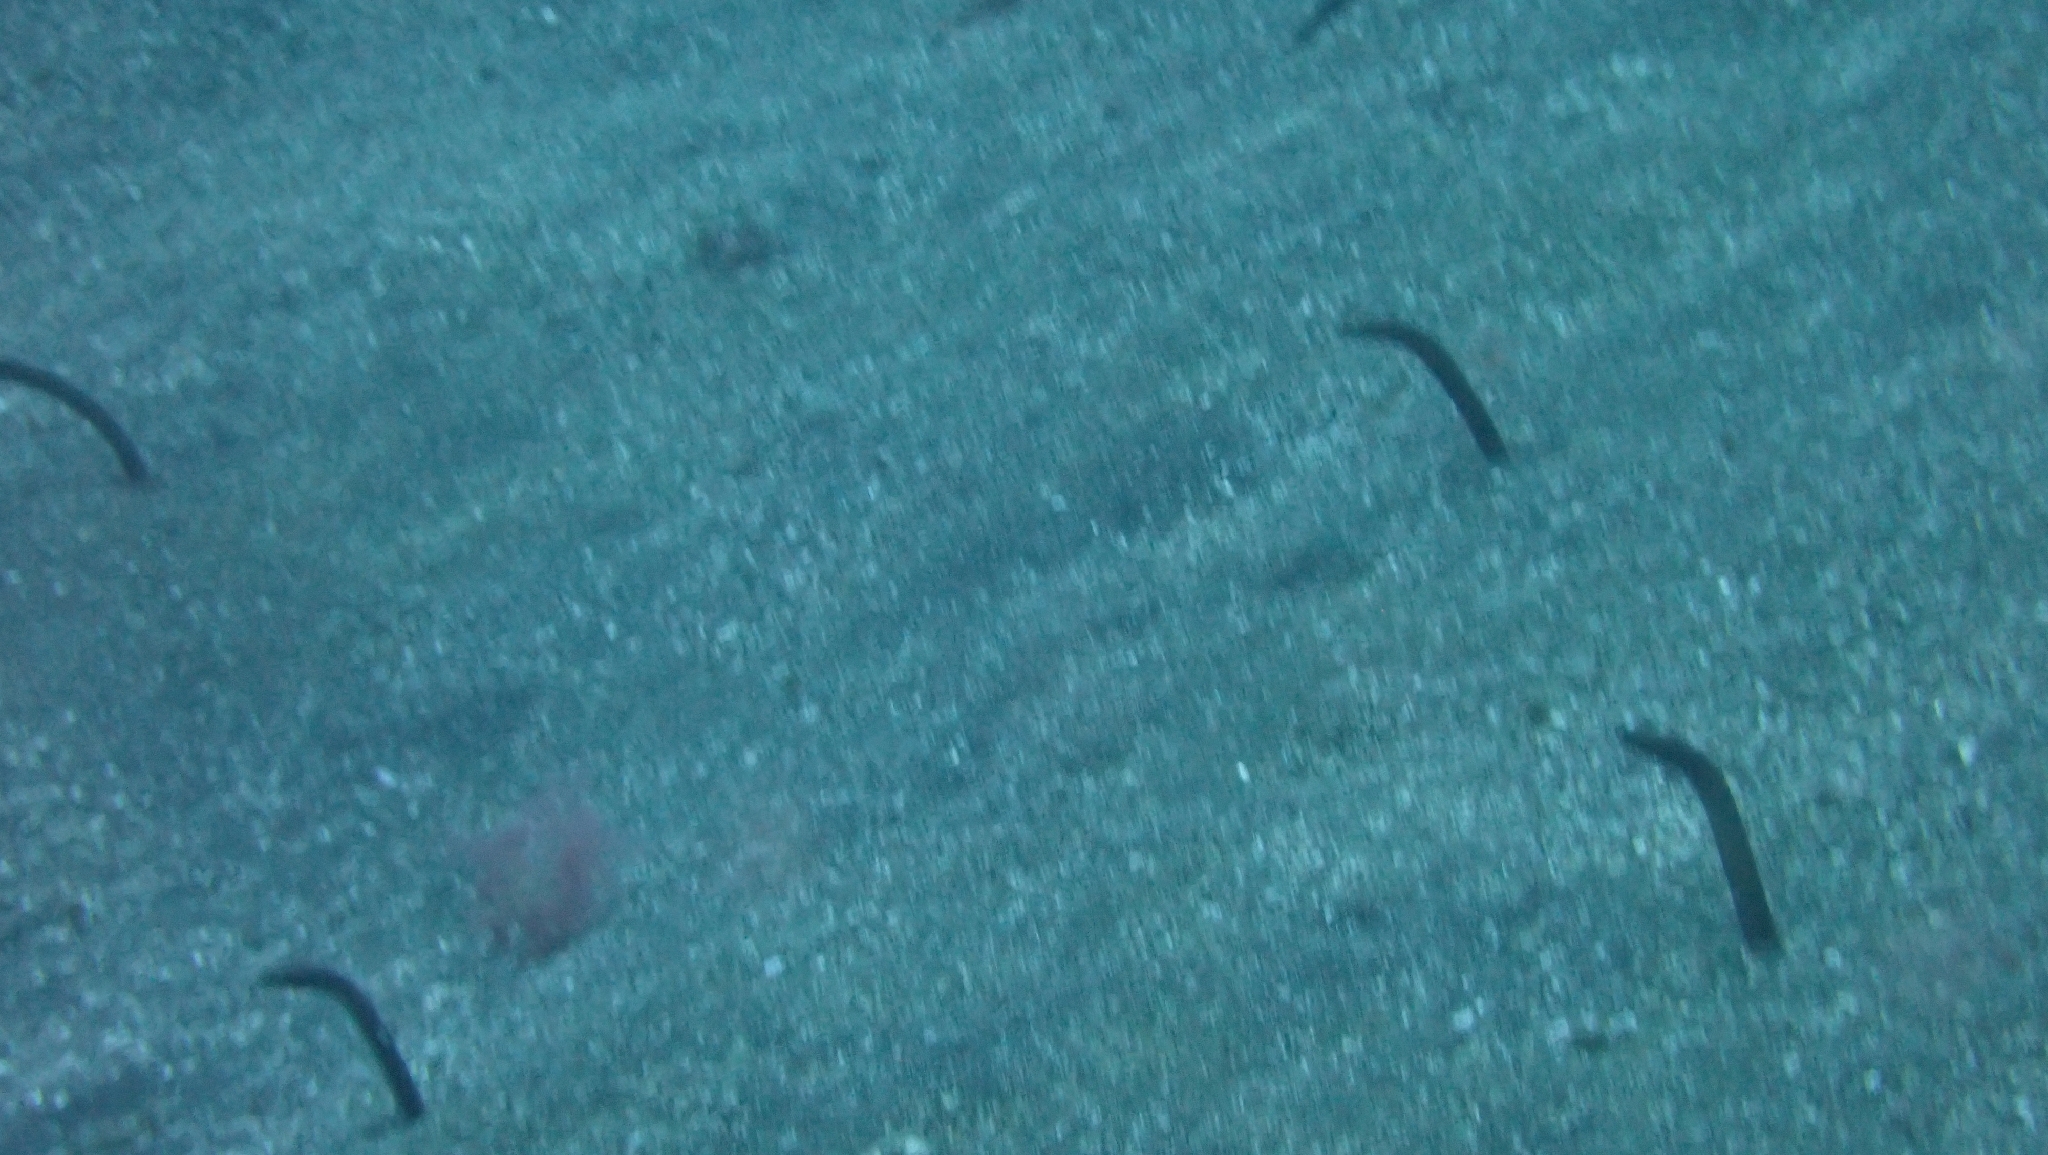
fish (species not among the labelled classes)